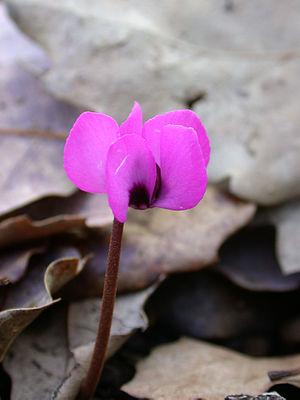
Cyclamen coum Mill., cyclamen de Cos ou du Caucase, se rencontre depuis la Bulgarie jusqu’au Nord d'Israël, tant dans les régions côtières qu’en montagne.